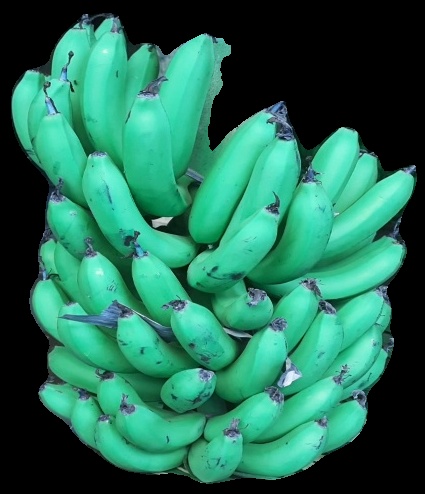
Variety: pachbale
Grade: grade1